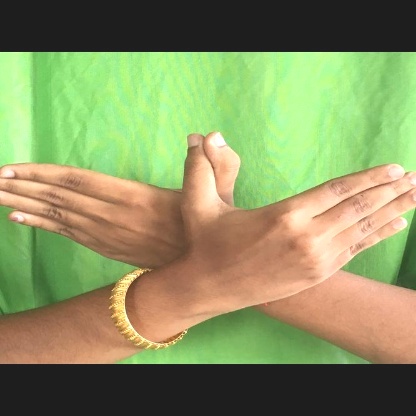
Mudra: Garuda